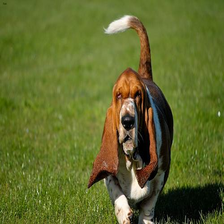
Species: dog
Breed: basset hound